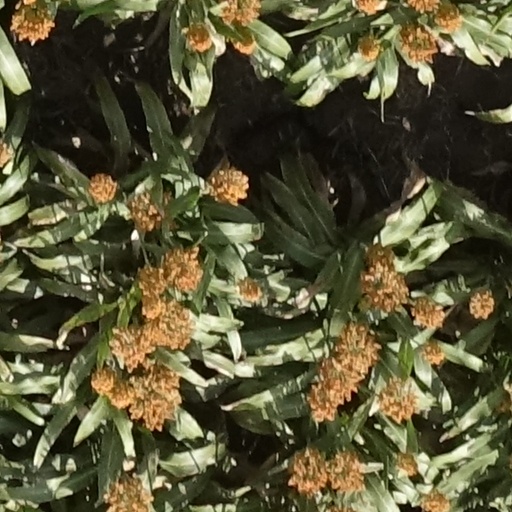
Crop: sorghum